MOSI protocol

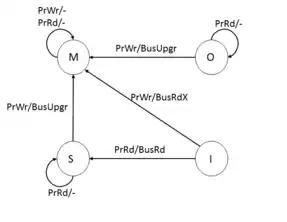
A finite state machine showing the processor transactions for the MOSI protocol.

Looking at the case for processor transactions, when the block is in the Invalid (I) state, either the cache block was never fetched from the memory or it was invalidated. When there is a processor read (PrRd), the state changes from invalid (I) to shared (S), thereby generating a bus read (BusRd). At the same time, if it is a processor write request (PrWr), then the state of the block changes to modified (M) along with a snooped write request (BusRdX).